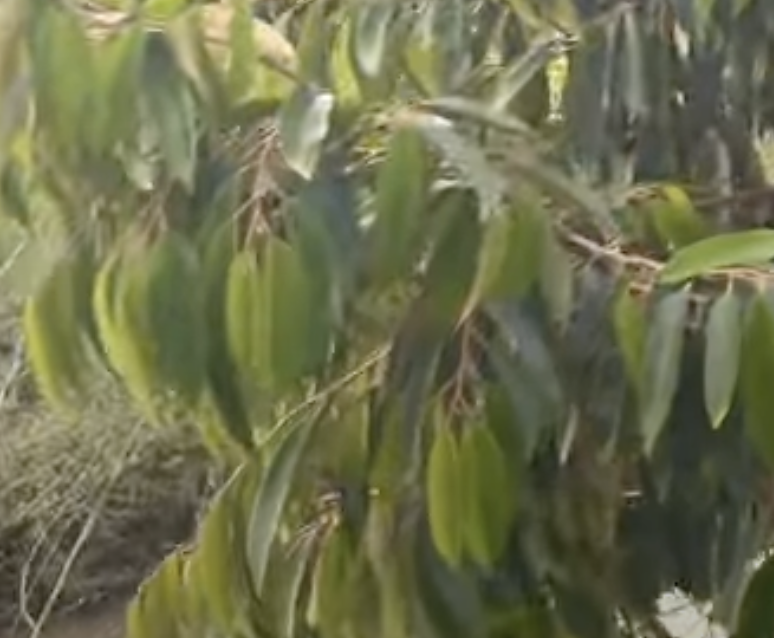
Label: yellow_leaf